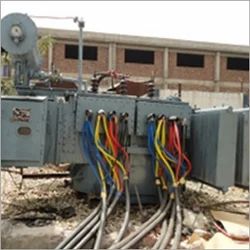
Label: Electrical_Transformer_Installation_Services